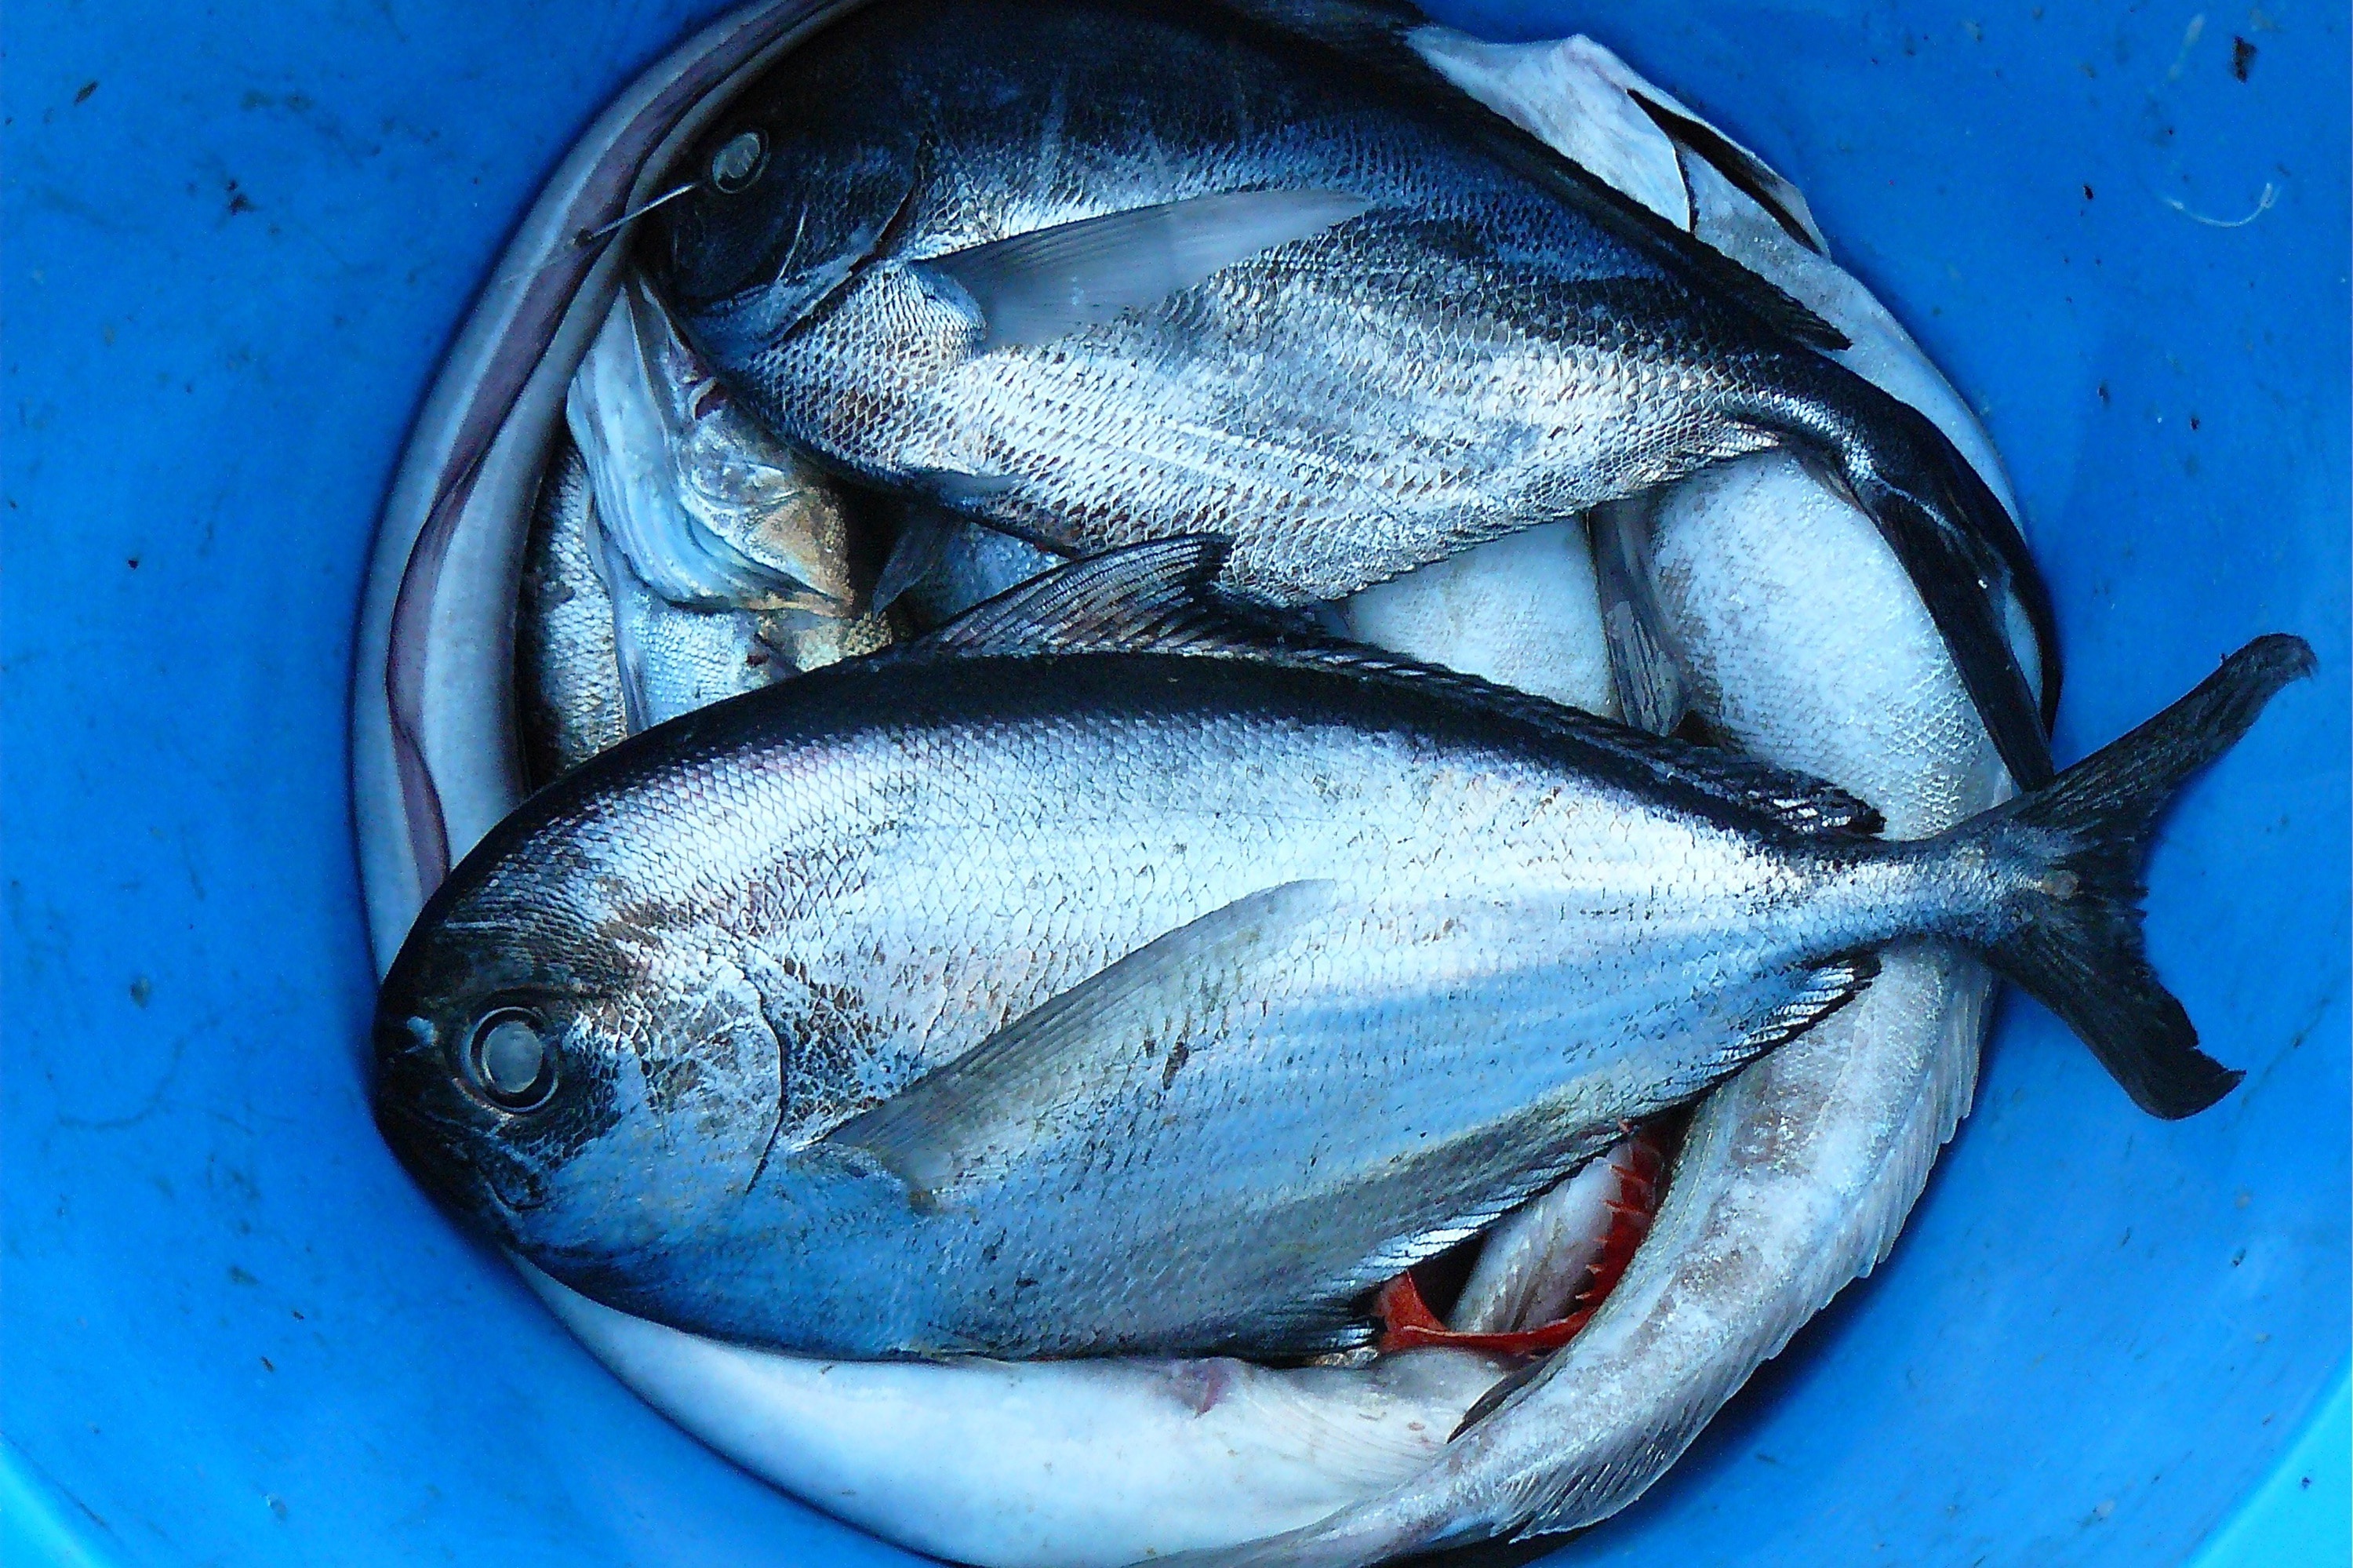
fish, blue, thunnus, milkfish, Atlantic bluefin tuna, oily fish, Albacore Fish, herring, sardine, mackerel, fish products, seafood, bony fish, Scombridae, tuna